Libertarianism in the United States

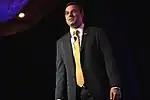
Only member of the Libertarian Party to hold a seat in the United States Congress, Michigan Rep. Justin Amash

Since 2012, former New Mexico Governor and two-time Libertarian Party presidential nominee Gary Johnson has been one of the public faces of the libertarian movement. The 2016 Libertarian National Convention saw Johnson and Bill Weld nominated as the 2016 presidential ticket and resulted in the most successful result for a third-party presidential candidacy since 1996 and the best in the Libertarian Party's history by vote number. Johnson received 3% of the popular vote, amounting to more than 4.3 million votes. Johnson expressed a desire to win at least 5% of the vote so that the Libertarian Party candidates could get equal ballot access and federal funding, ending the two-party system. While some political commentators have described Senator Rand Paul and Congressman Thomas Massie of Kentucky as Republican libertarians or libertarian-leaning, they prefer to identify as constitutional conservatives. One federal officeholder openly professing some form of libertarianism is Congressman Justin Amash, who represents Michigan's 3rd congressional district since January 2011. Initially elected to Congress as a Republican, Amash left the party and became an independent in July 2019. In April 2020, Amash joined the Libertarian Party and became the first member of the party in the House of Representatives. Following the 2022 Libertarian National Convention, the Mises Caucus, a paleolibertarian faction, became the dominant faction on the Libertarian National Committee.